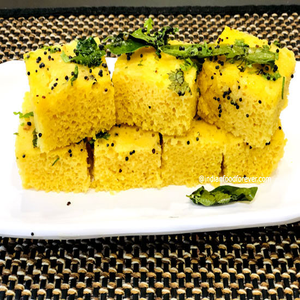
Dish: dhokla